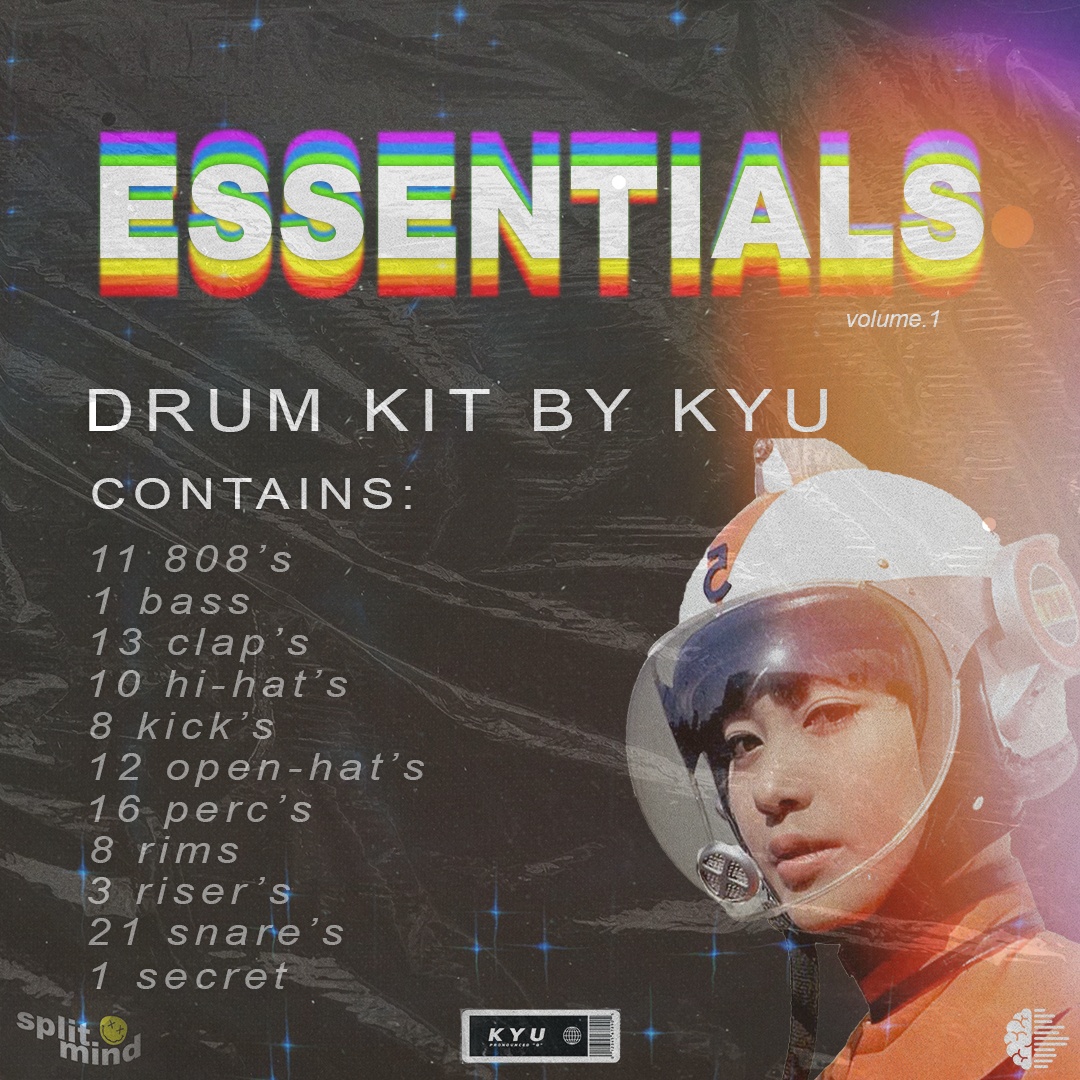
Essentials vol.1 (Drum Kit)
Quinton Bobbitt Presents his first ever drum kit “ESSENTIALS vol. 1” This kit includes the sounds you need to create nearly any style of beat. The idea of the kit is to ensure you have all the essential sounds you need to create beats. All drums are mixed for an easy drag and drop feel. Little to no leveling needed! + 8 kicks + 11 808s + 21 snares + 13 claps + 8 rims + 10 hi hats + 12 open hats + 16 percs + 3 times risers + 1 bass (only one you need) + 1 secret 😉
Brand: Quintonbobbitt
Category: Arts & Entertainment > Hobbies & Creative Arts > Musical Instruments > Electronic Musical Instruments > Audio Samplers > Drum Samplers